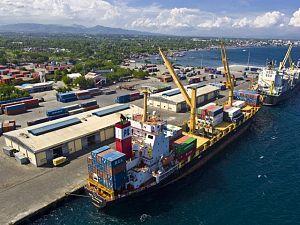
General Santos, officiellement la Ville de General Santos, est la grande ville la plus méridionale des Philippines. Classée comme une ville très urbanisée de première classe selon une classification en vigueur aux Philippines, General Santos est la 15ᵉ ville la plus peuplée du pays avec 594,446 habitants au recensement de 2015. General Santos est le centre régional de commerce et d'industrie principal de la région SOCCSKSARGEN. Elle est géographiquement située dans la province de Cotabato du Sud, mais est administrée indépendamment de celui-ci.